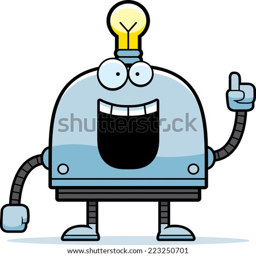
a cartoon illustration of a little robot with an idea .